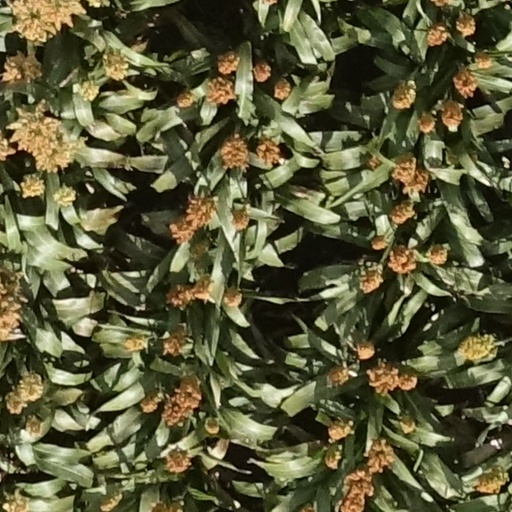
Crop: sorghum